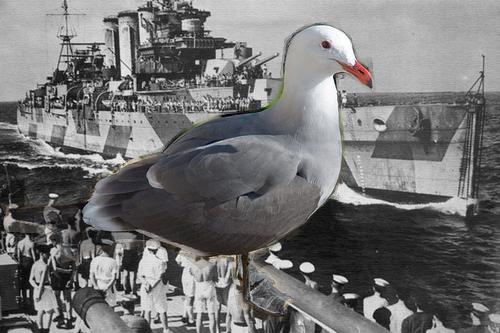
Bird species: Heermann_Gull
Bird type: waterbird
Background: water